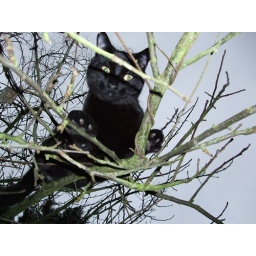
Thomas in the apple tree